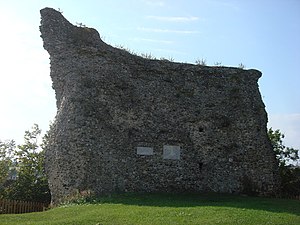
Borge og slotte i England / Suffolk
Denne liste over borge og slotte i England er ikke en liste over alle bygninger og steder, hvor ordet ”castle” indgår i navnet eller en liste over bygninger, som er en borg i middelalderlig henseende. Det er heller ikke en liste over alle borge og slotte, der nogensinde er bygget i England: Mange er forsvundet sporløst, men er hovedsageligt en liste over bygninger og ruiner. De bygninger, som er bevaret, er alle blevet ændret i løbet af historien.